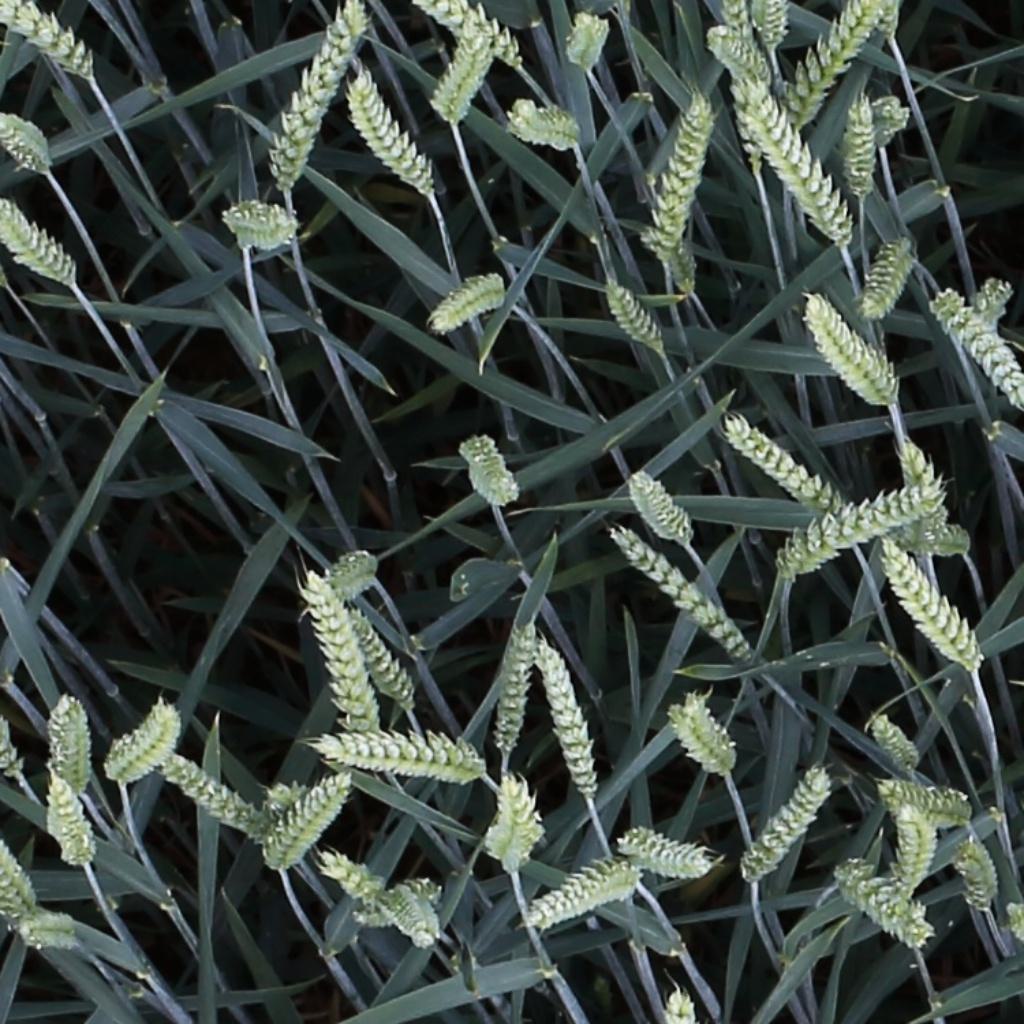
Country: Switzerland
Location: Usask
Wheat development stage: Filling